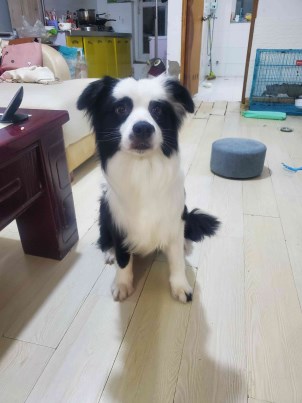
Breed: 2594-n000109-Border_collie